1987 World Snooker Championship

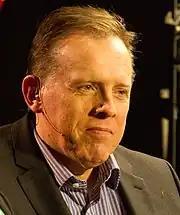
Neal Foulds (pictured in 2015) reached the semi-finals for the only time in his career by defeating Mike Hallett 13–9.

The quarter-final matches were played over three sessions, in best-of-25 frames, on 28 and 29 April. Johnson led Hendry 8–1 and 12–8, before Hendry won four frames in a row to take the match to a deciding frame at 12–12. In the final frame, after Hendry failed to pot a , Johnson made a break of 46 to take the frame and match 13–12. Hallett compiled two century breaks in the first session of his match against Foulds, who also constructed a century break, with their first session ending at 4–4. Foulds then opened up a lead, leading 10–6 and 12–7 before winning at 13–9.